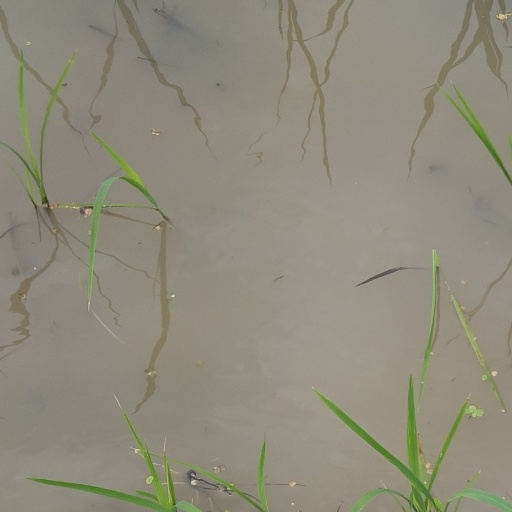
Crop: rice